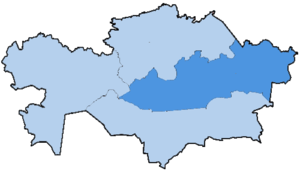
Le diocèse de Karaganda est un diocèse catholique du Kazakhstan en Asie centrale. Il est suffragant de l'archidiocèse d'Astana. Son siège est la cathédrale Notre-Dame-de-Fatima de Karaganda.